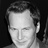
Emotion: neutral